War of the Straits

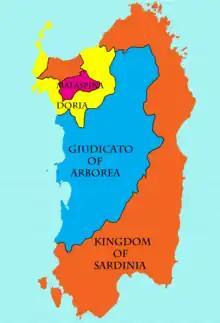
Political map of Sardinia in 1324, with the Aragonese Kingdom of Sardinia and the surviving local lordships

The two states' commercial rivalry led to the so-called "War of Curzola" in 1296–1299, which ended in the Treaty of Milan without a clear victor: Genoa retained her ascendancy in the Black Sea but was unable to completely exclude the Venetians from it. During the war, the Venetians had operated in the Black Sea, and even sacked the Genoese colony of Pera (Galata), which then lacked fortifications; but Venetian efforts to establish themselves in the region had come relatively late, and eventually led to clashes with the pre-existing Genoese commercial colonies, as happened in Trebizond in 1327–1328 and in Tanais in 1341, before all Italian merchants were expelled in 1343 by the Golden Horde under Khan Jani Beg. The Venetians could count, up to that moment, on a strong commercial presence in the Crimea in the city of Soldaia, which, however, in the first half of the fourteenth century, was struggling to survive due to ruthless competition with the Genoese merchants in Caffa. The Golden Horde's attacks on Caffa from 1344 on caused a brief rapprochement: both states imposed an embargo on the Horde, and Venetians were allowed access to Caffa. In 1346, however, the Venetians negotiated renewed access to Tanais for themselves alone, provoking the ire of the Genoese merchants in Caffa, who engaged in reprisals against their Venetian rivals. The Venetian Senate immediately prohibited its merchants from entering the Black Sea, and declined a Genoese demand to restore access for Venetian merchants to Caffa, provided they stopped trading with Tanais.